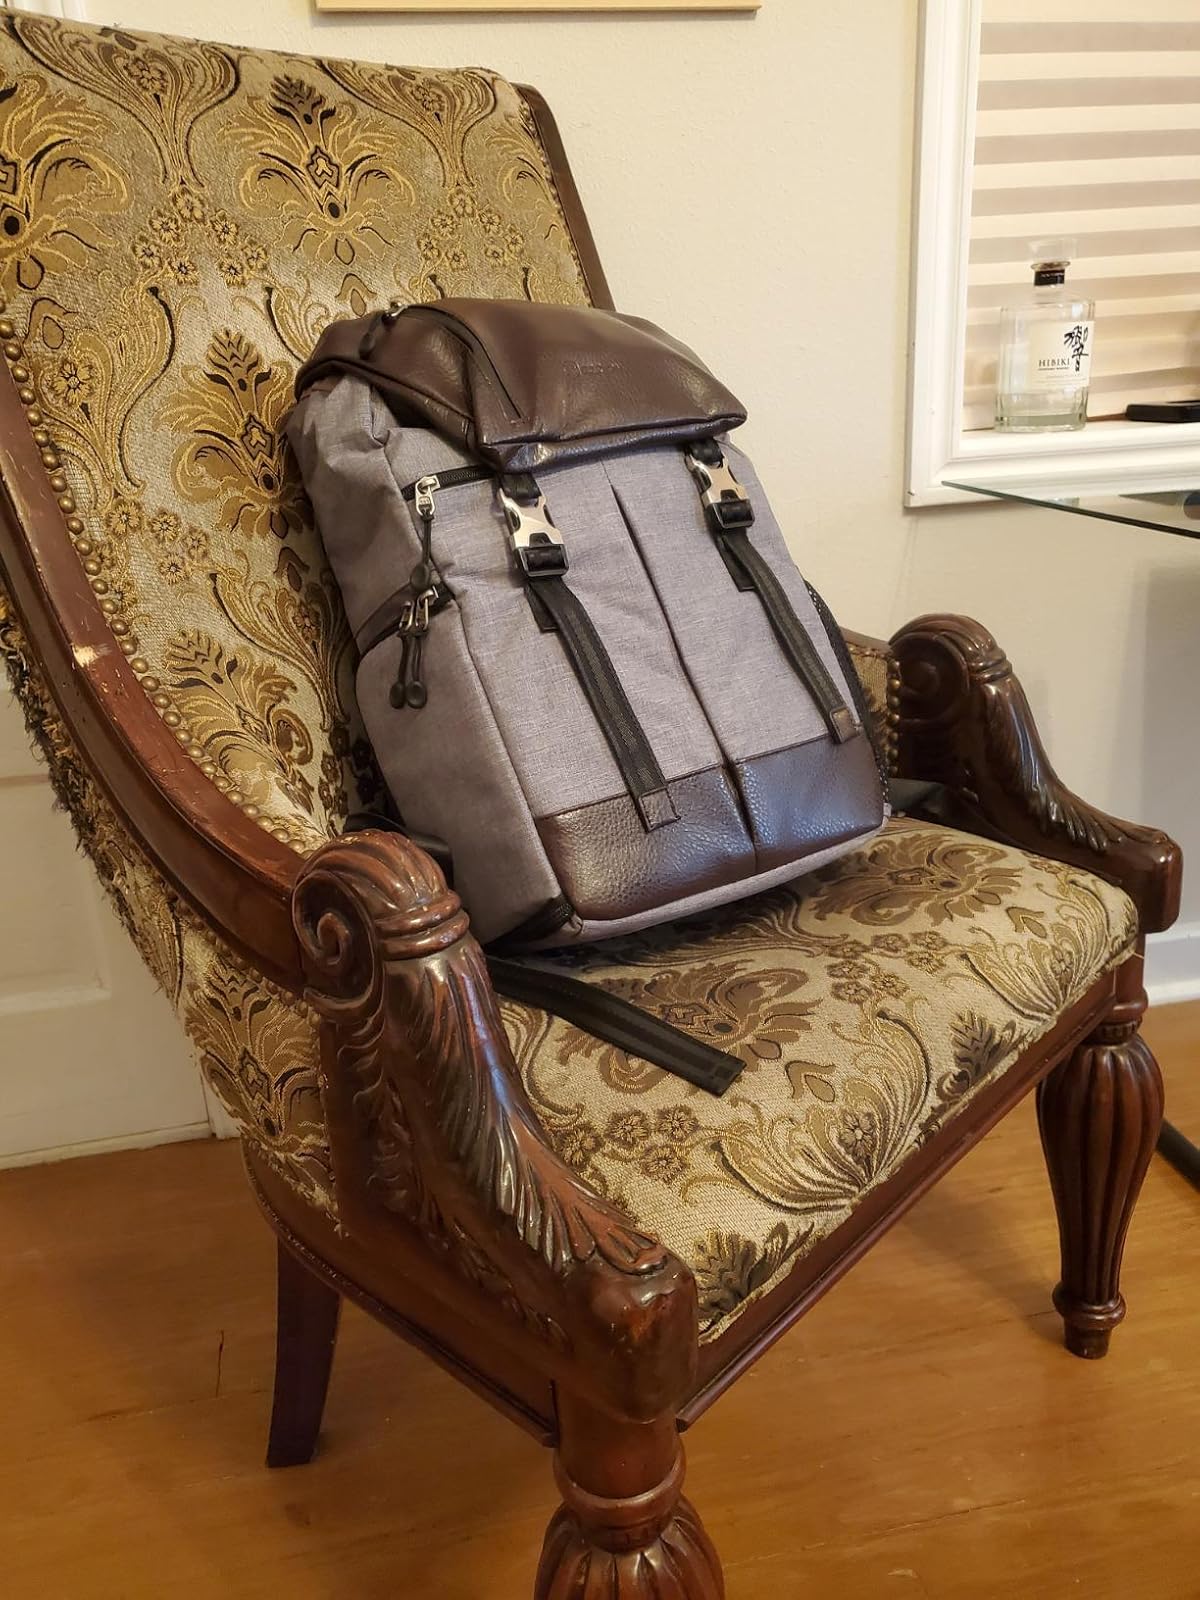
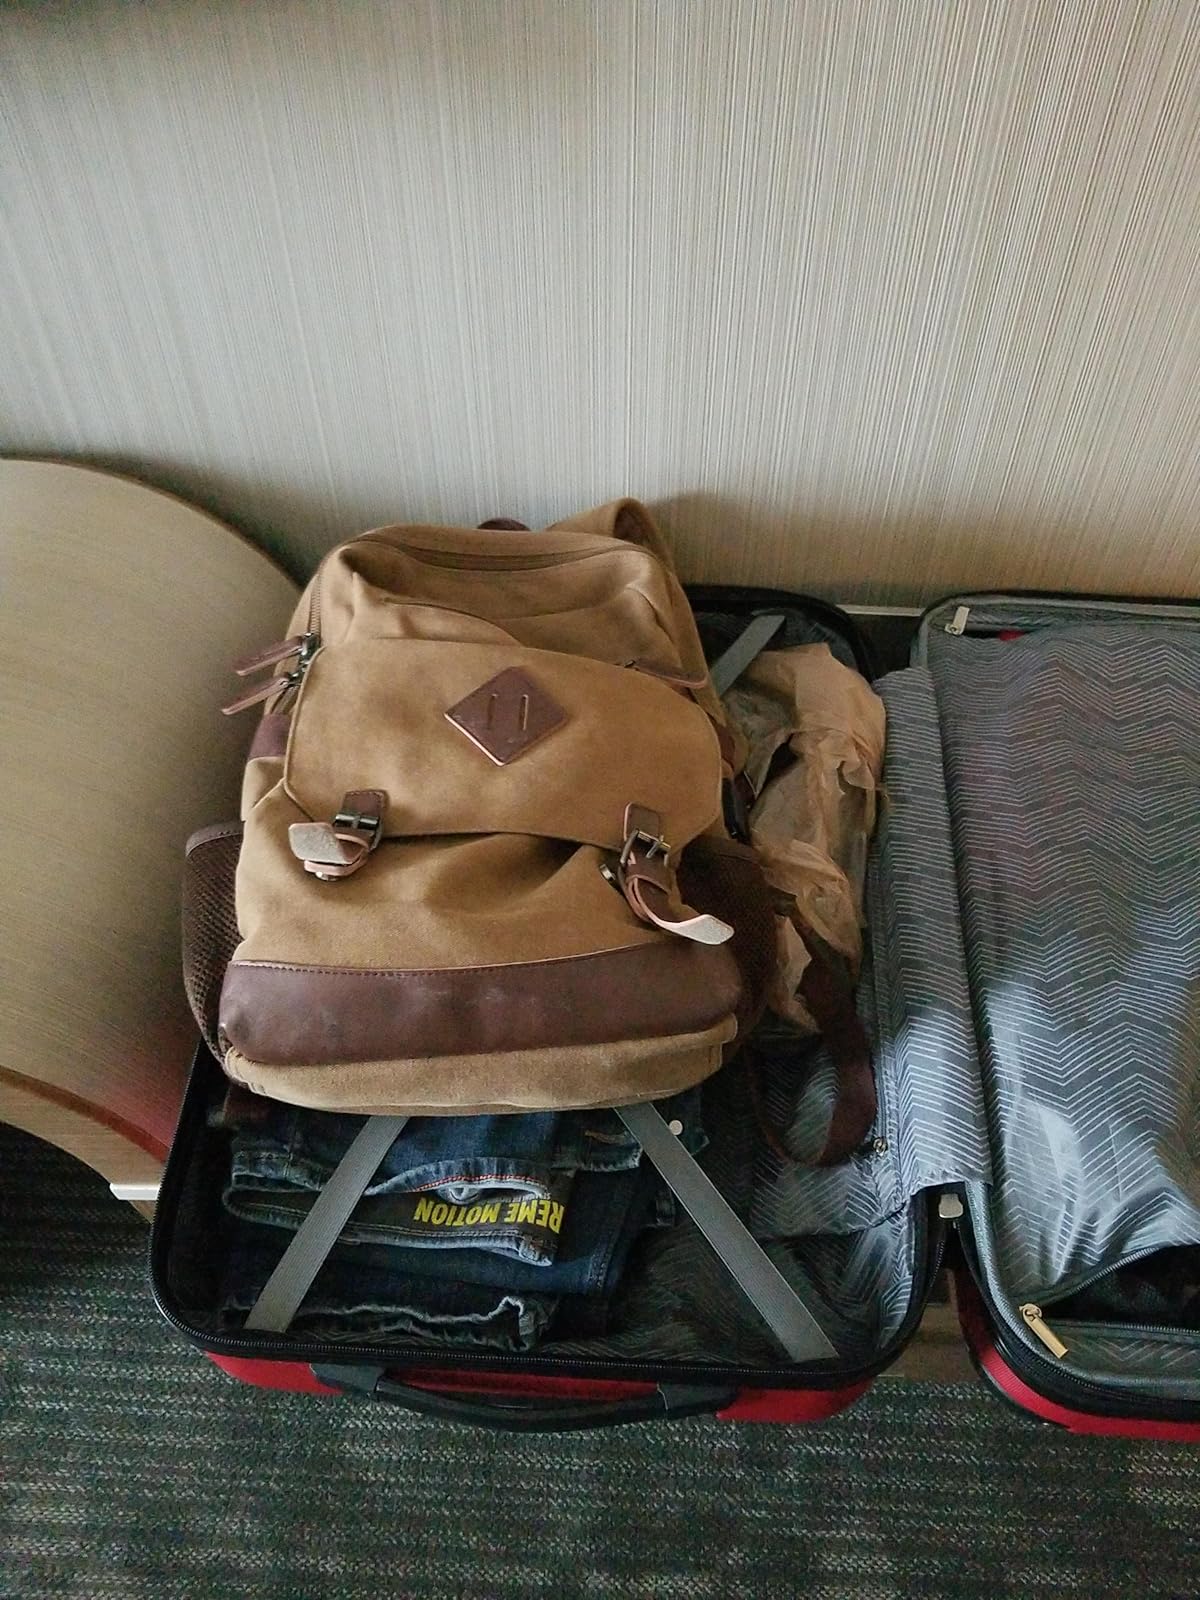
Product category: bag
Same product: no